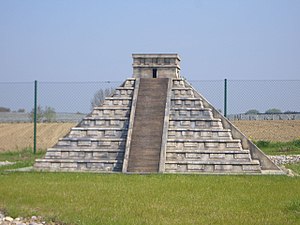
Mini Mundus Bodensee
Model af den mexicanske pyramide "El Castillo".
Mini Mundus Bodensee var en miniaturepark, der åbnede 8. maj 2005 i bydelen Liebenau i Meckenbeuren, Tyskland. Parken omfattede knap 90 bygningsværker fra hele verden i størrelsesforholdet 1:25. Driften blev indstillet forud for sæsonåbningen 2013.